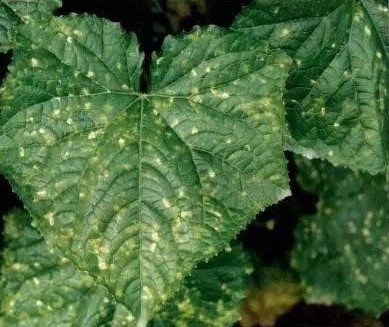
Plant: Cucumber
Disease: cucumber angular leaf spot